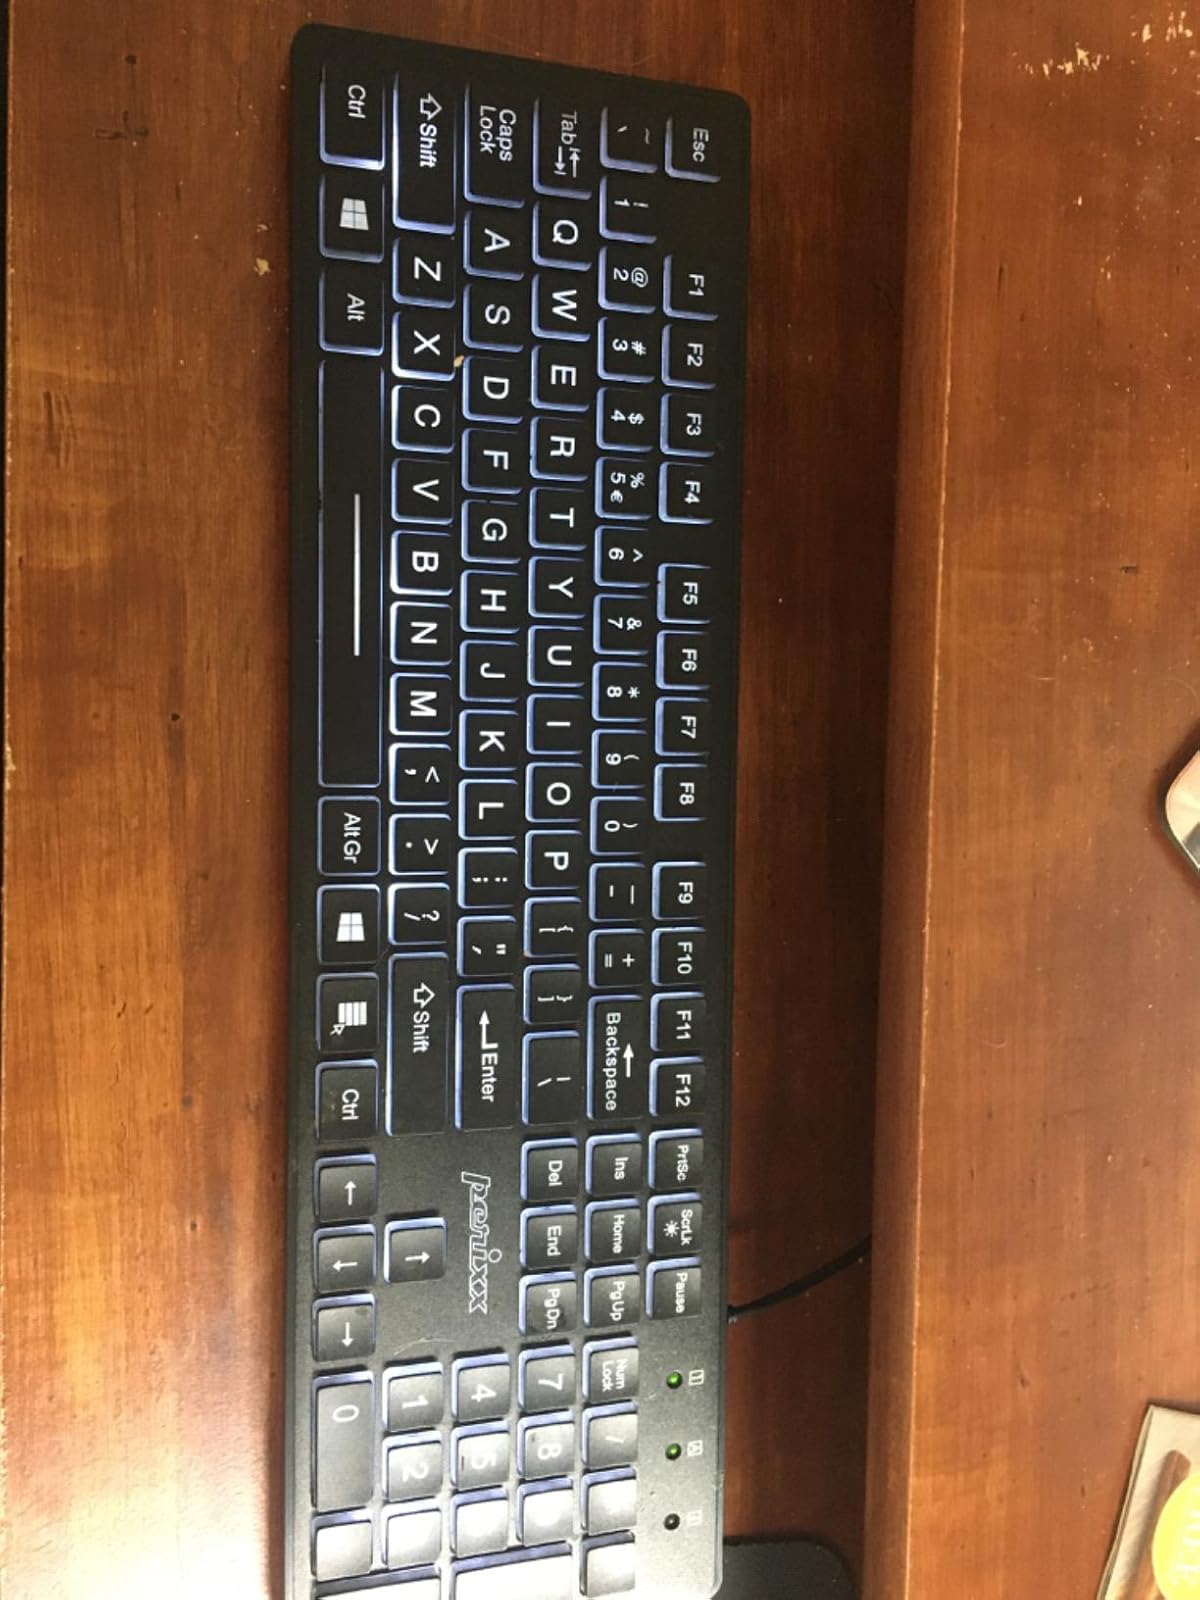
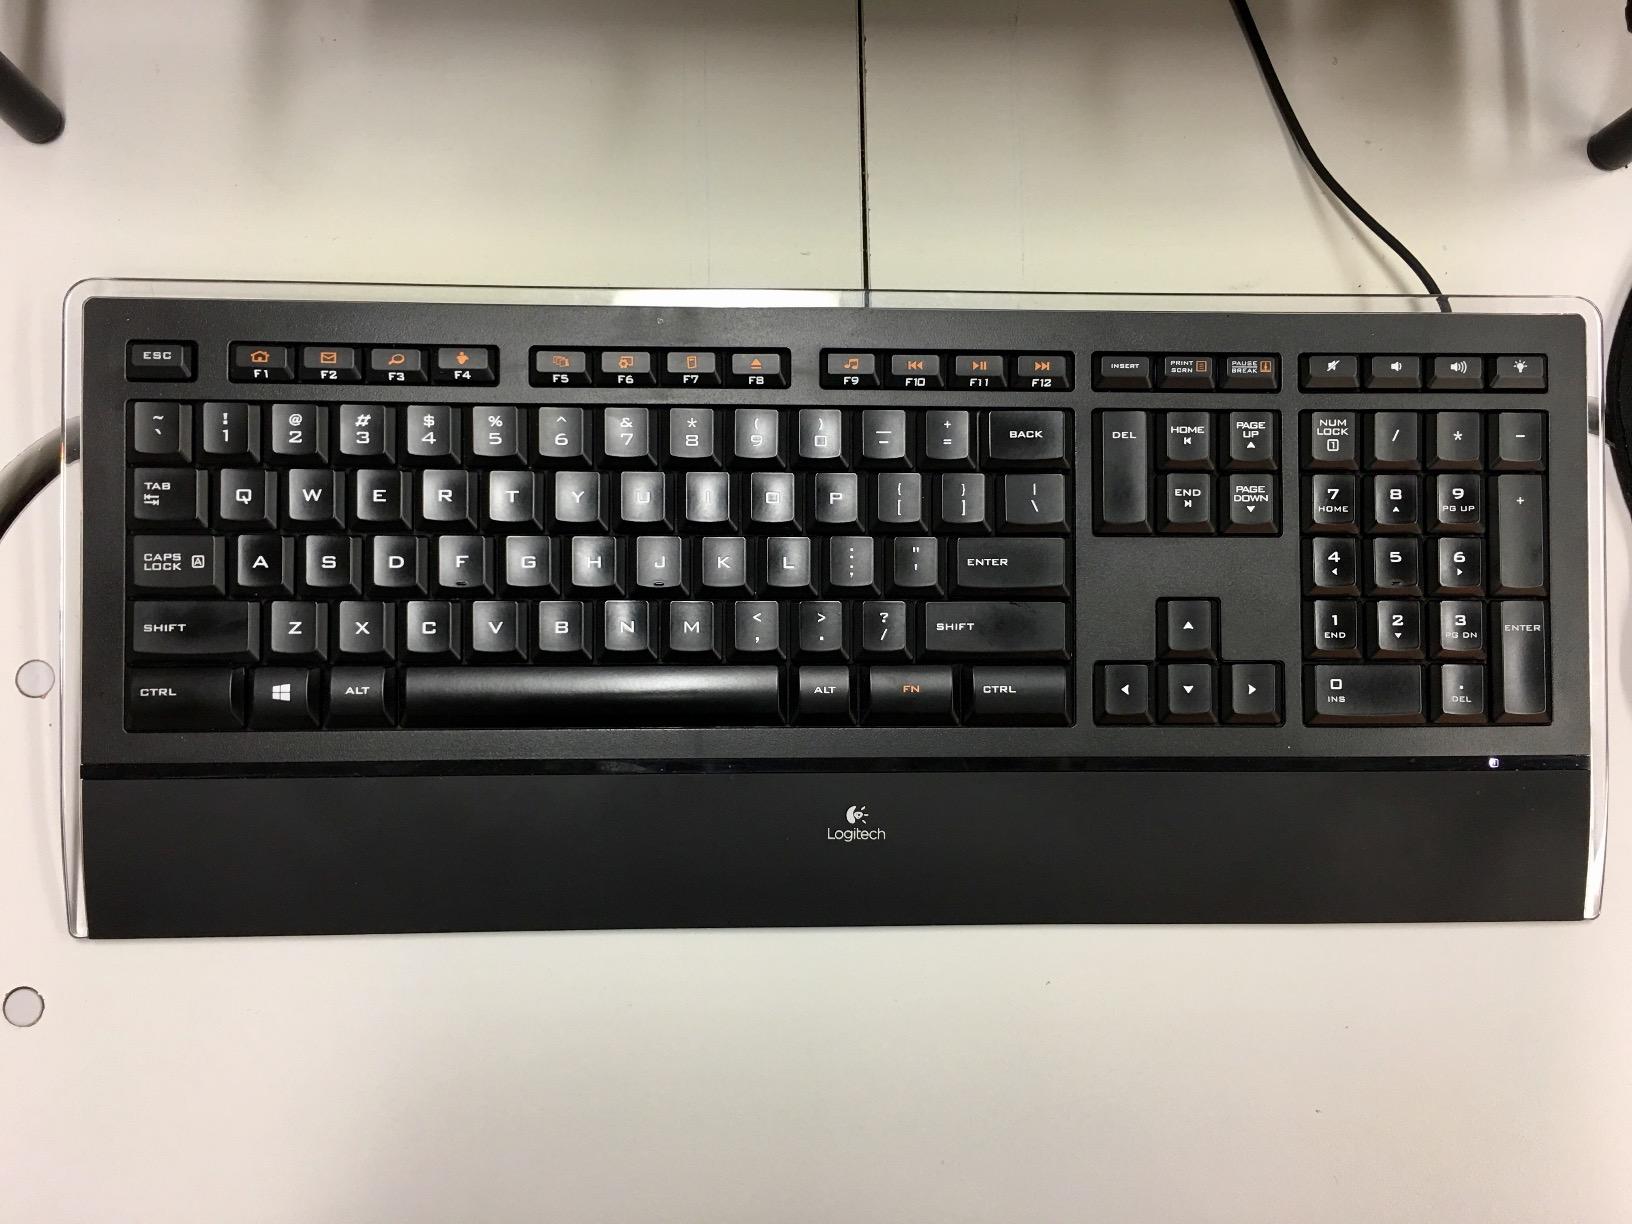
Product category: keyboard
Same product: no